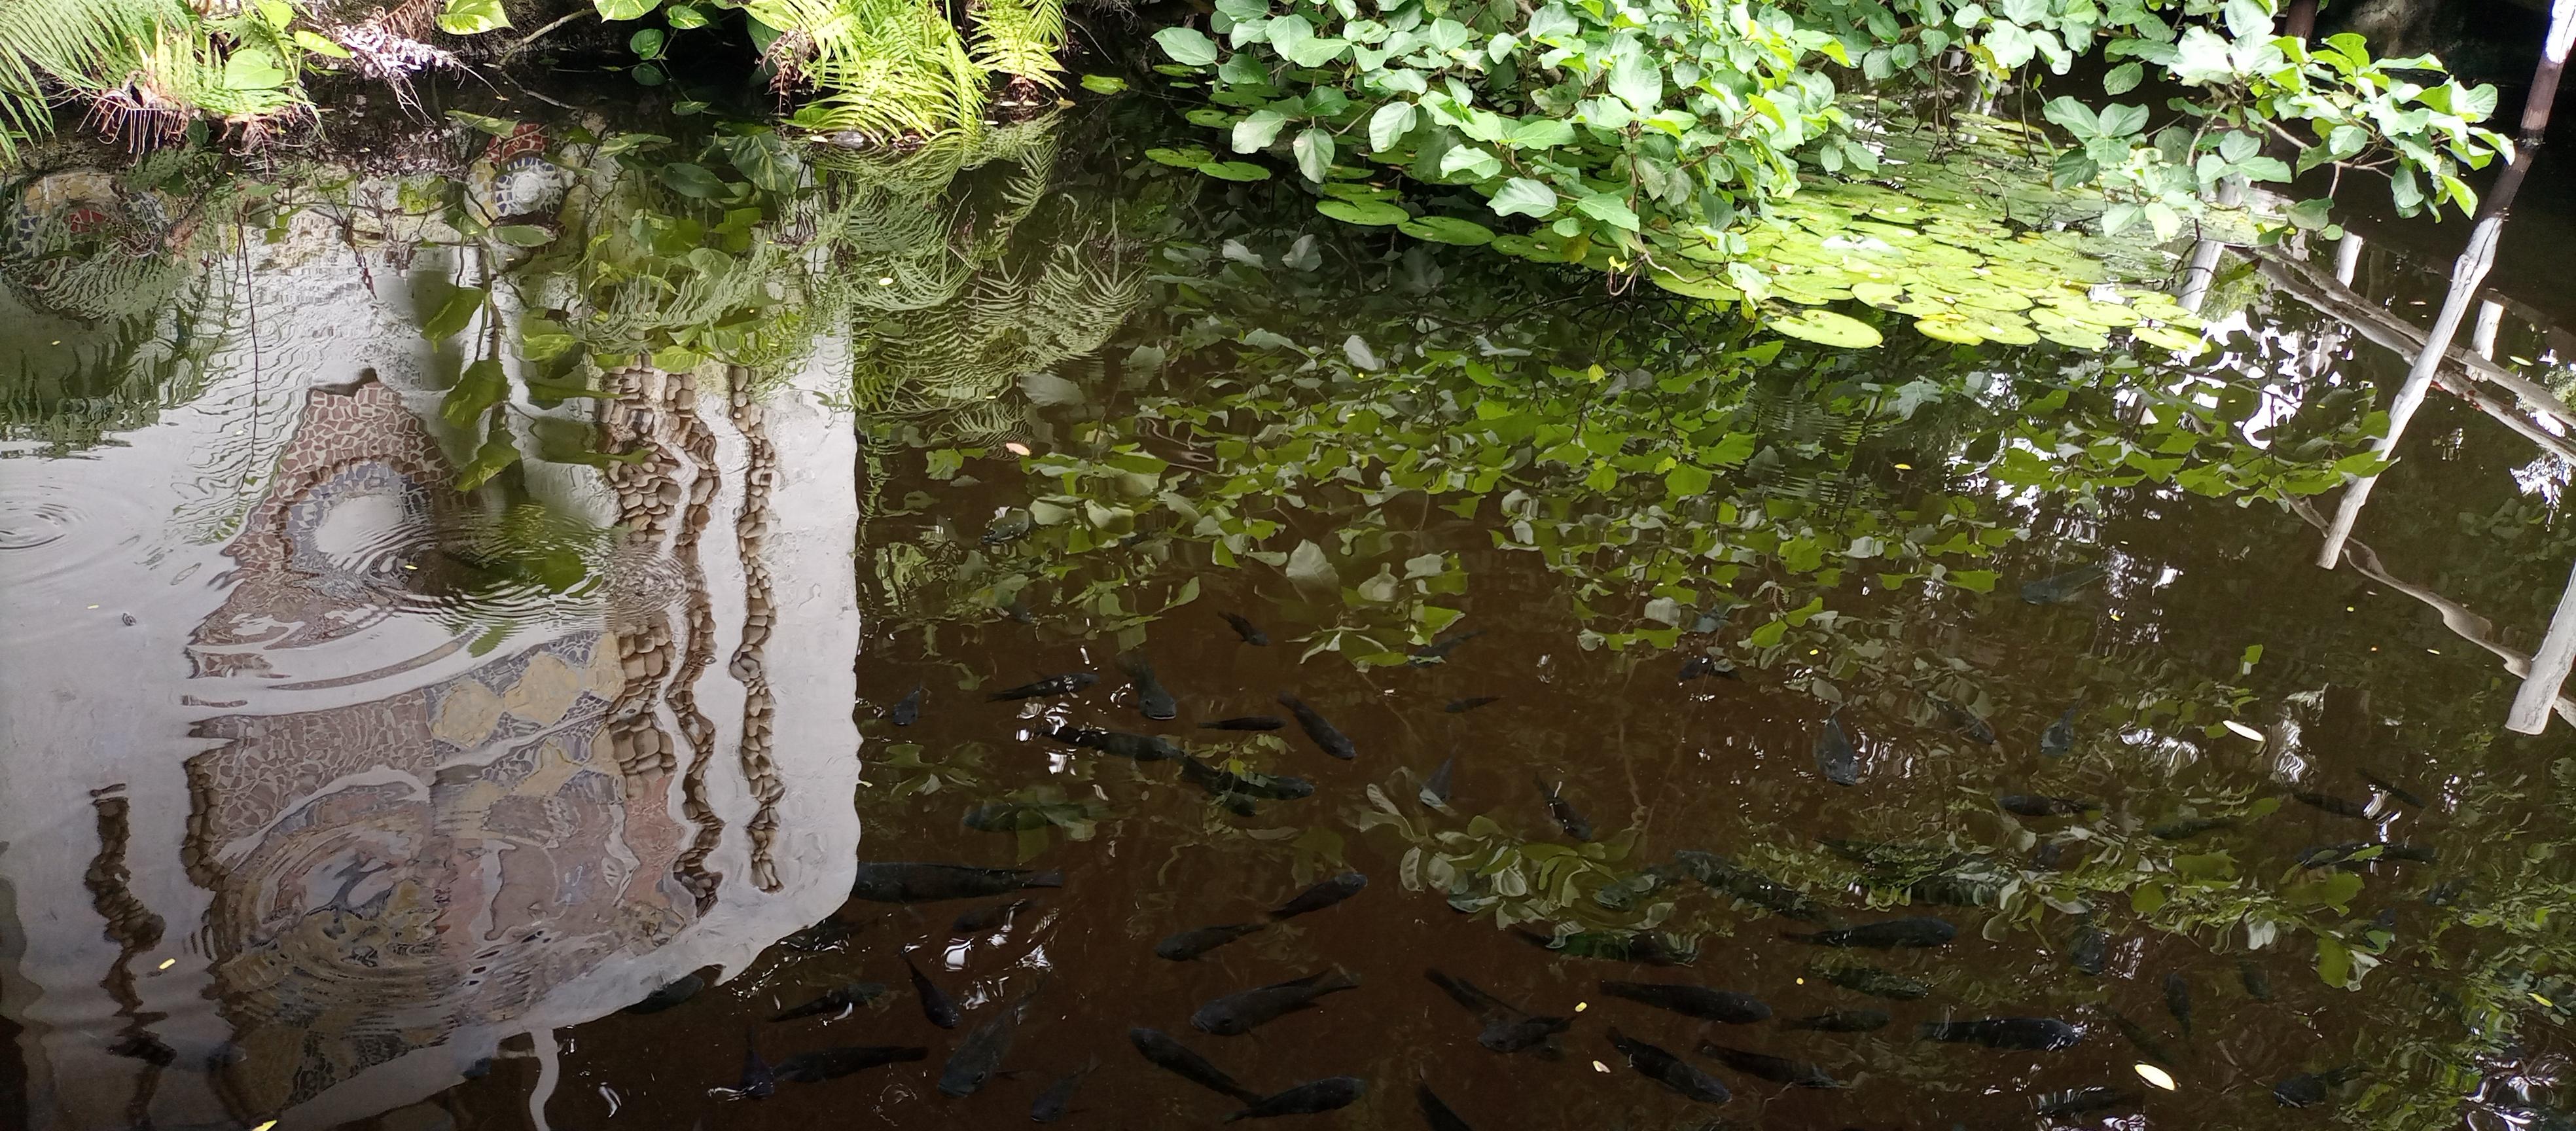
Mahali hapa kuna maji yaliyosimama. Juu yake kuna mimea tofauti iliomea ikiwemo ya matawi madogo yaliyo na rangi ya kijani. Kando yake kuna manyasi madogo.